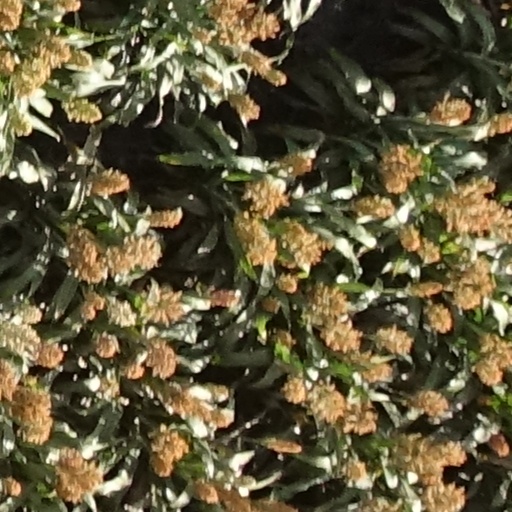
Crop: sorghum